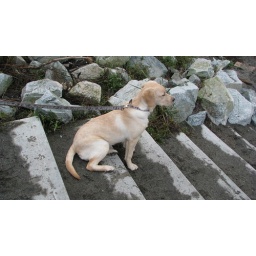
Rosie watching the birds in the ocean